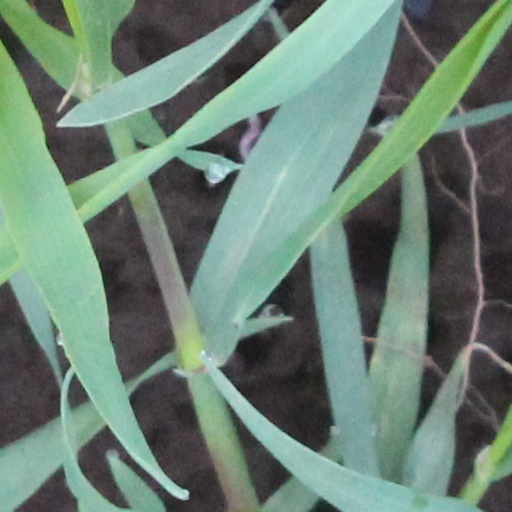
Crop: wheat